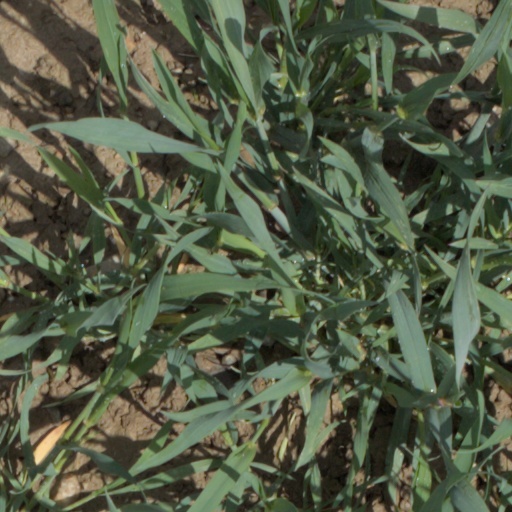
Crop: wheat